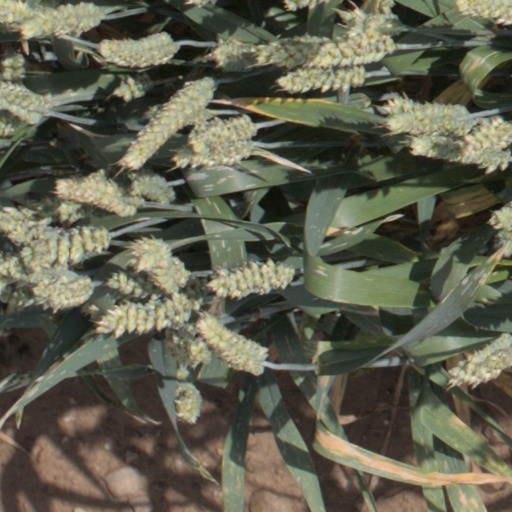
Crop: wheat